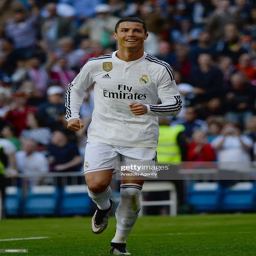
olympic athlete celebrates after scoring a goal during the football match .